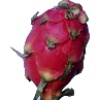
Label: red_pitahaya